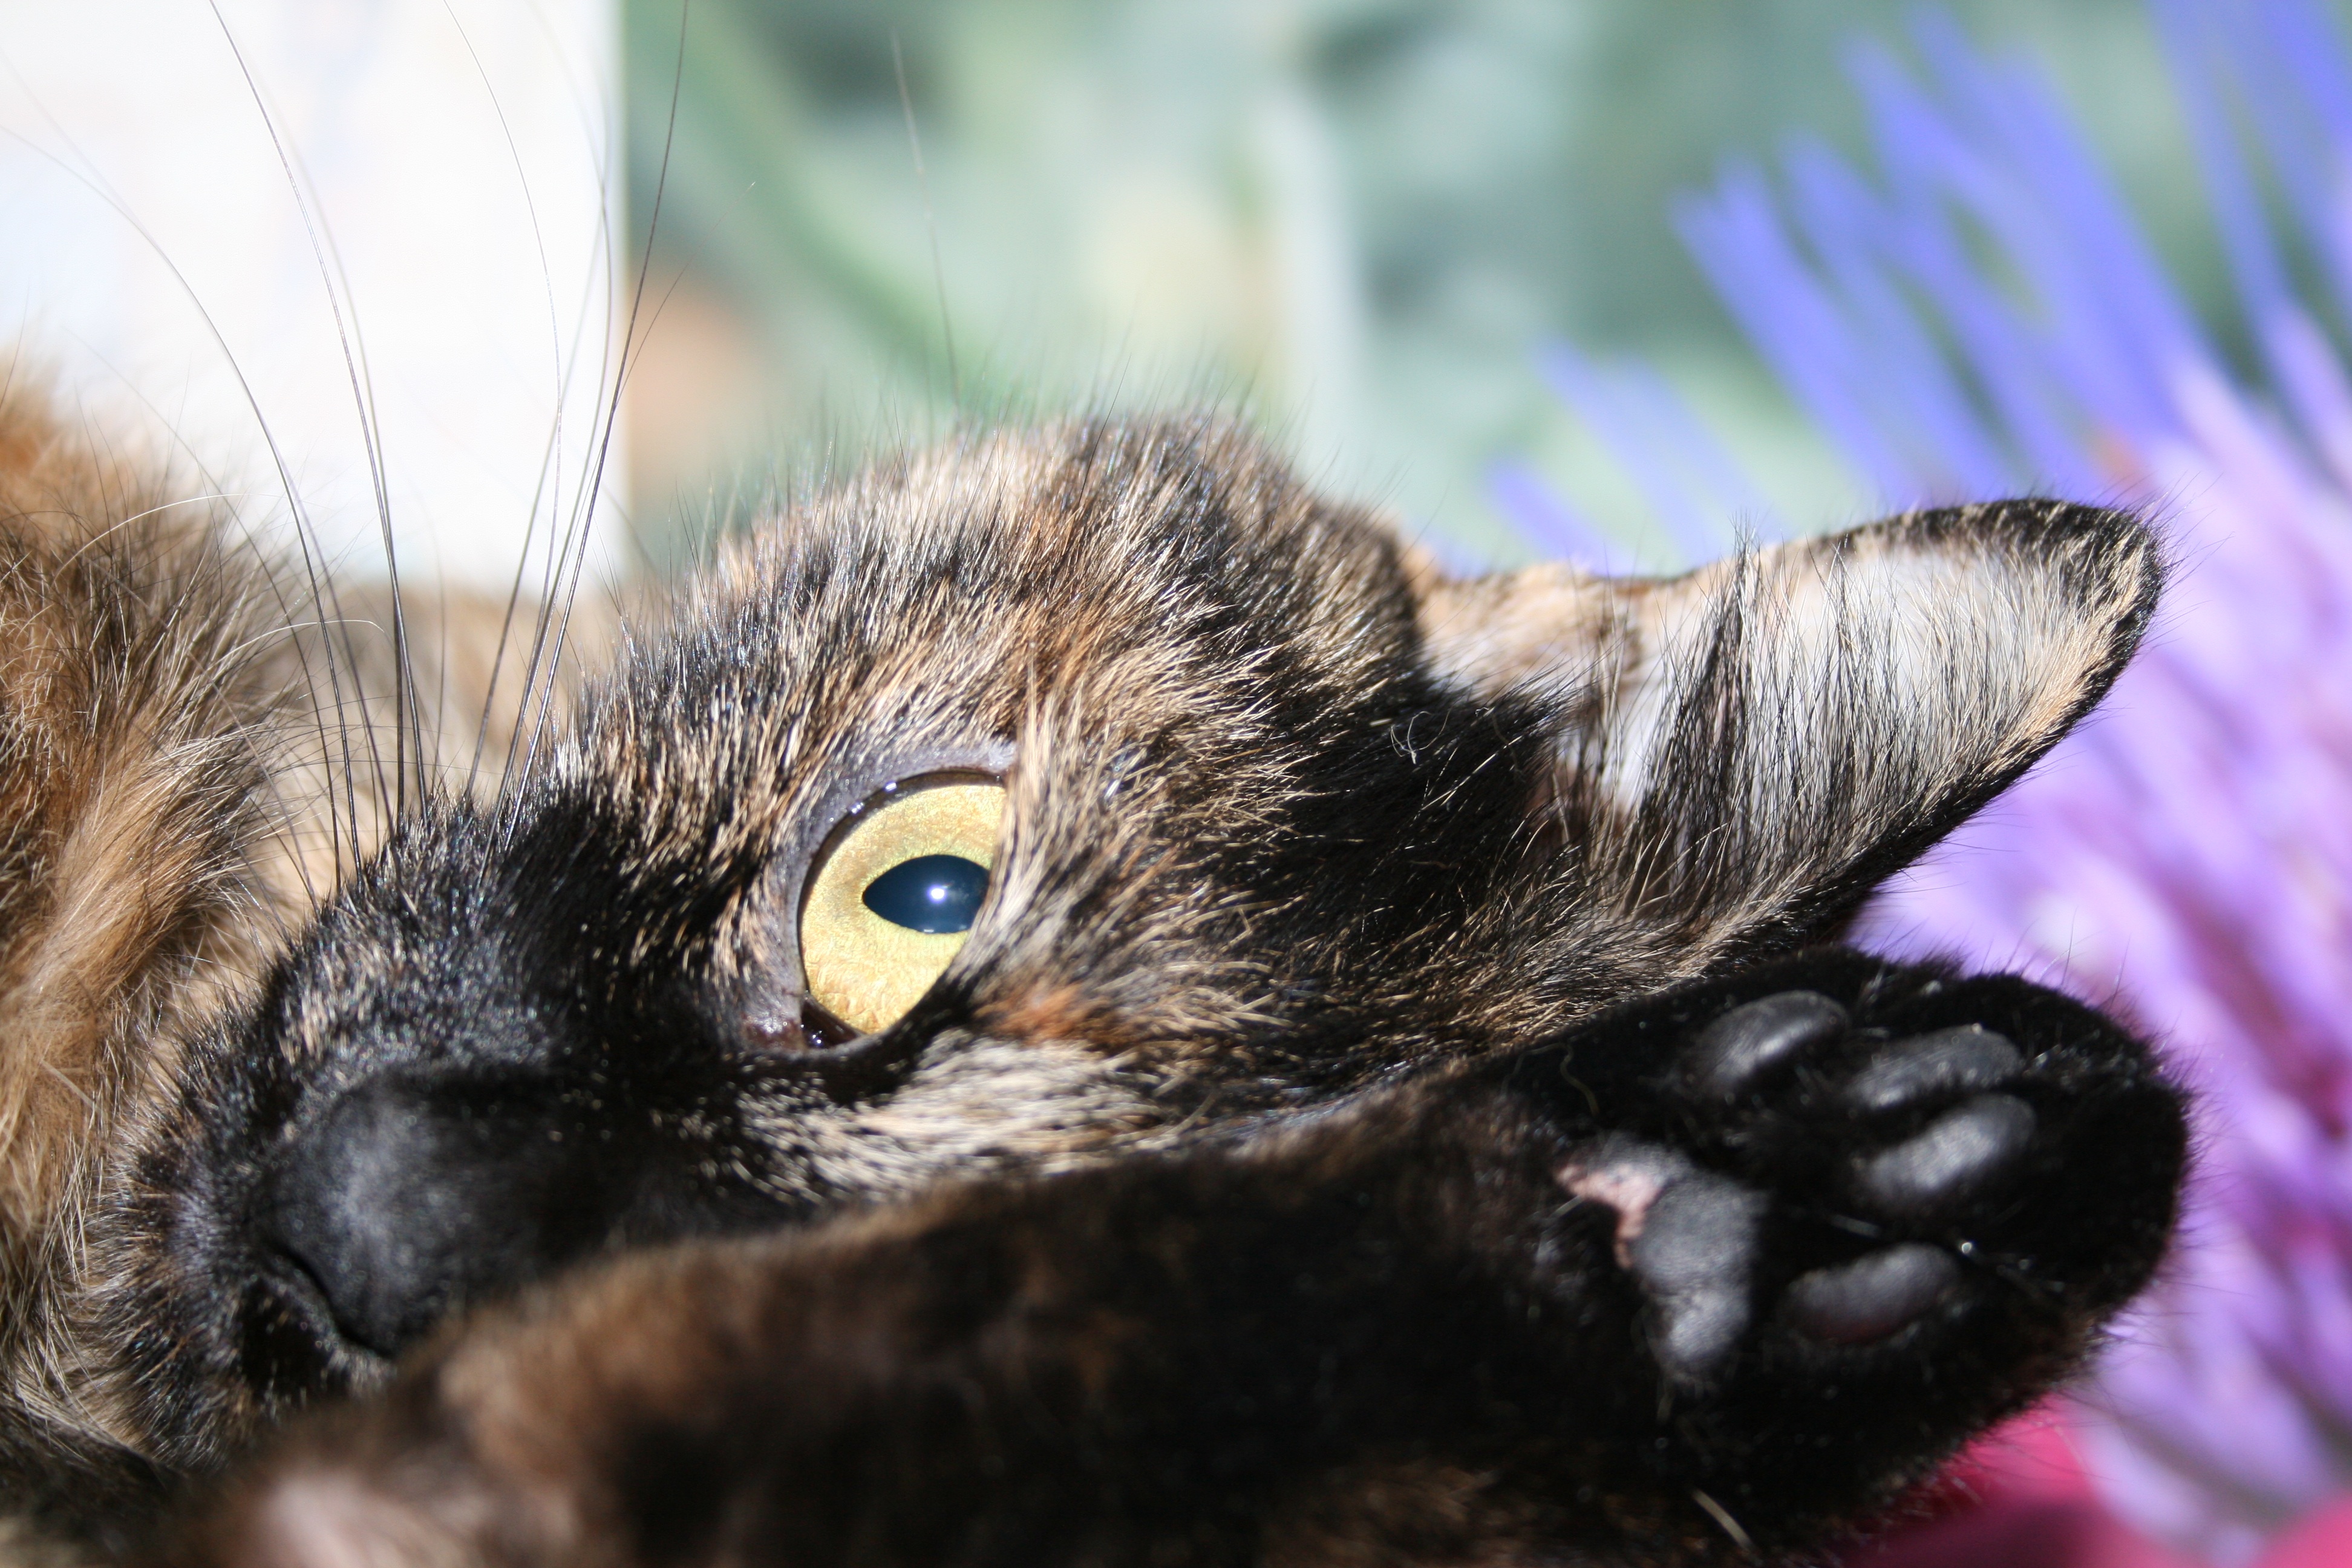
flower, view, wildlife, pet, kitten, cat, mammal, fauna, close up, cats, nose, whiskers, snout, eye, animals, vertebrate, macro photography, cat's eye, small to medium sized cats, cat like mammal